Robert J. Coffey

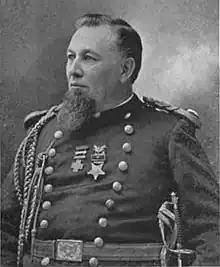
"The Vermonter" magazine, June 1897

Sergeant Robert John Coffey (December 15, 1842 – July 9, 1901) was a Canadian soldier who fought in the American Civil War. Coffey received the United States' highest award for bravery during combat, the Medal of Honor, for his action during the Battle of Salem Church in Virginia on 4 May 1863. He was honored with the award on 13 May 1892.